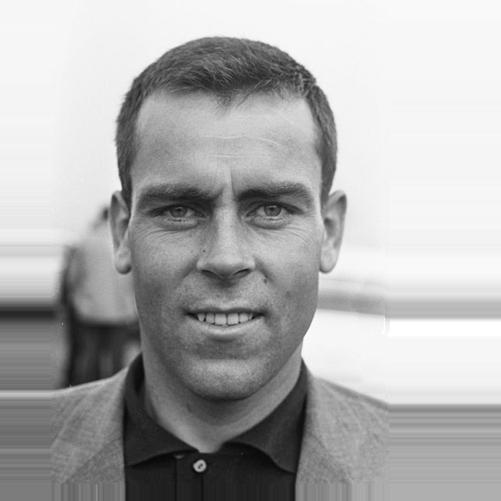
Age: 29